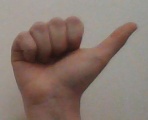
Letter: dhad